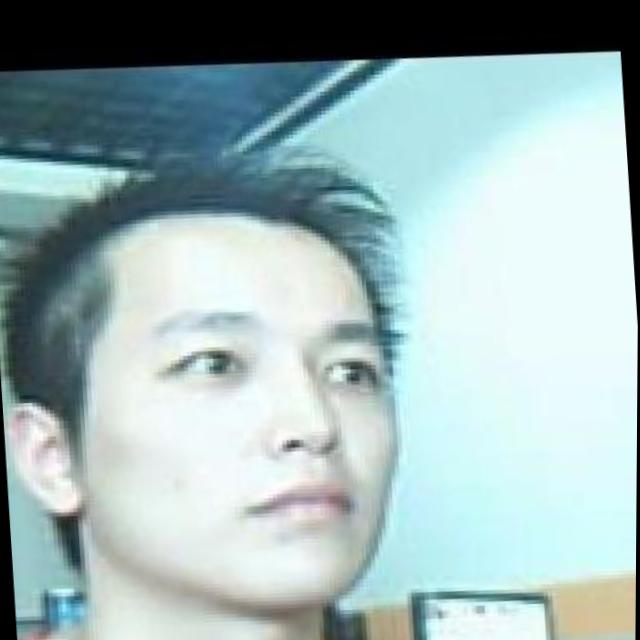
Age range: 21-44